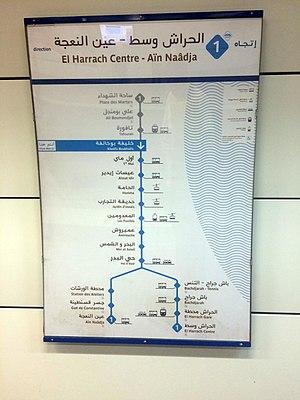
Plan de la ligne 1 du Métro d'Alger
Le métro d'Alger, est un réseau ferroviaire de transport urbain de type métro desservant la ville d'Alger depuis 2011.